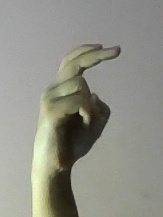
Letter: zay